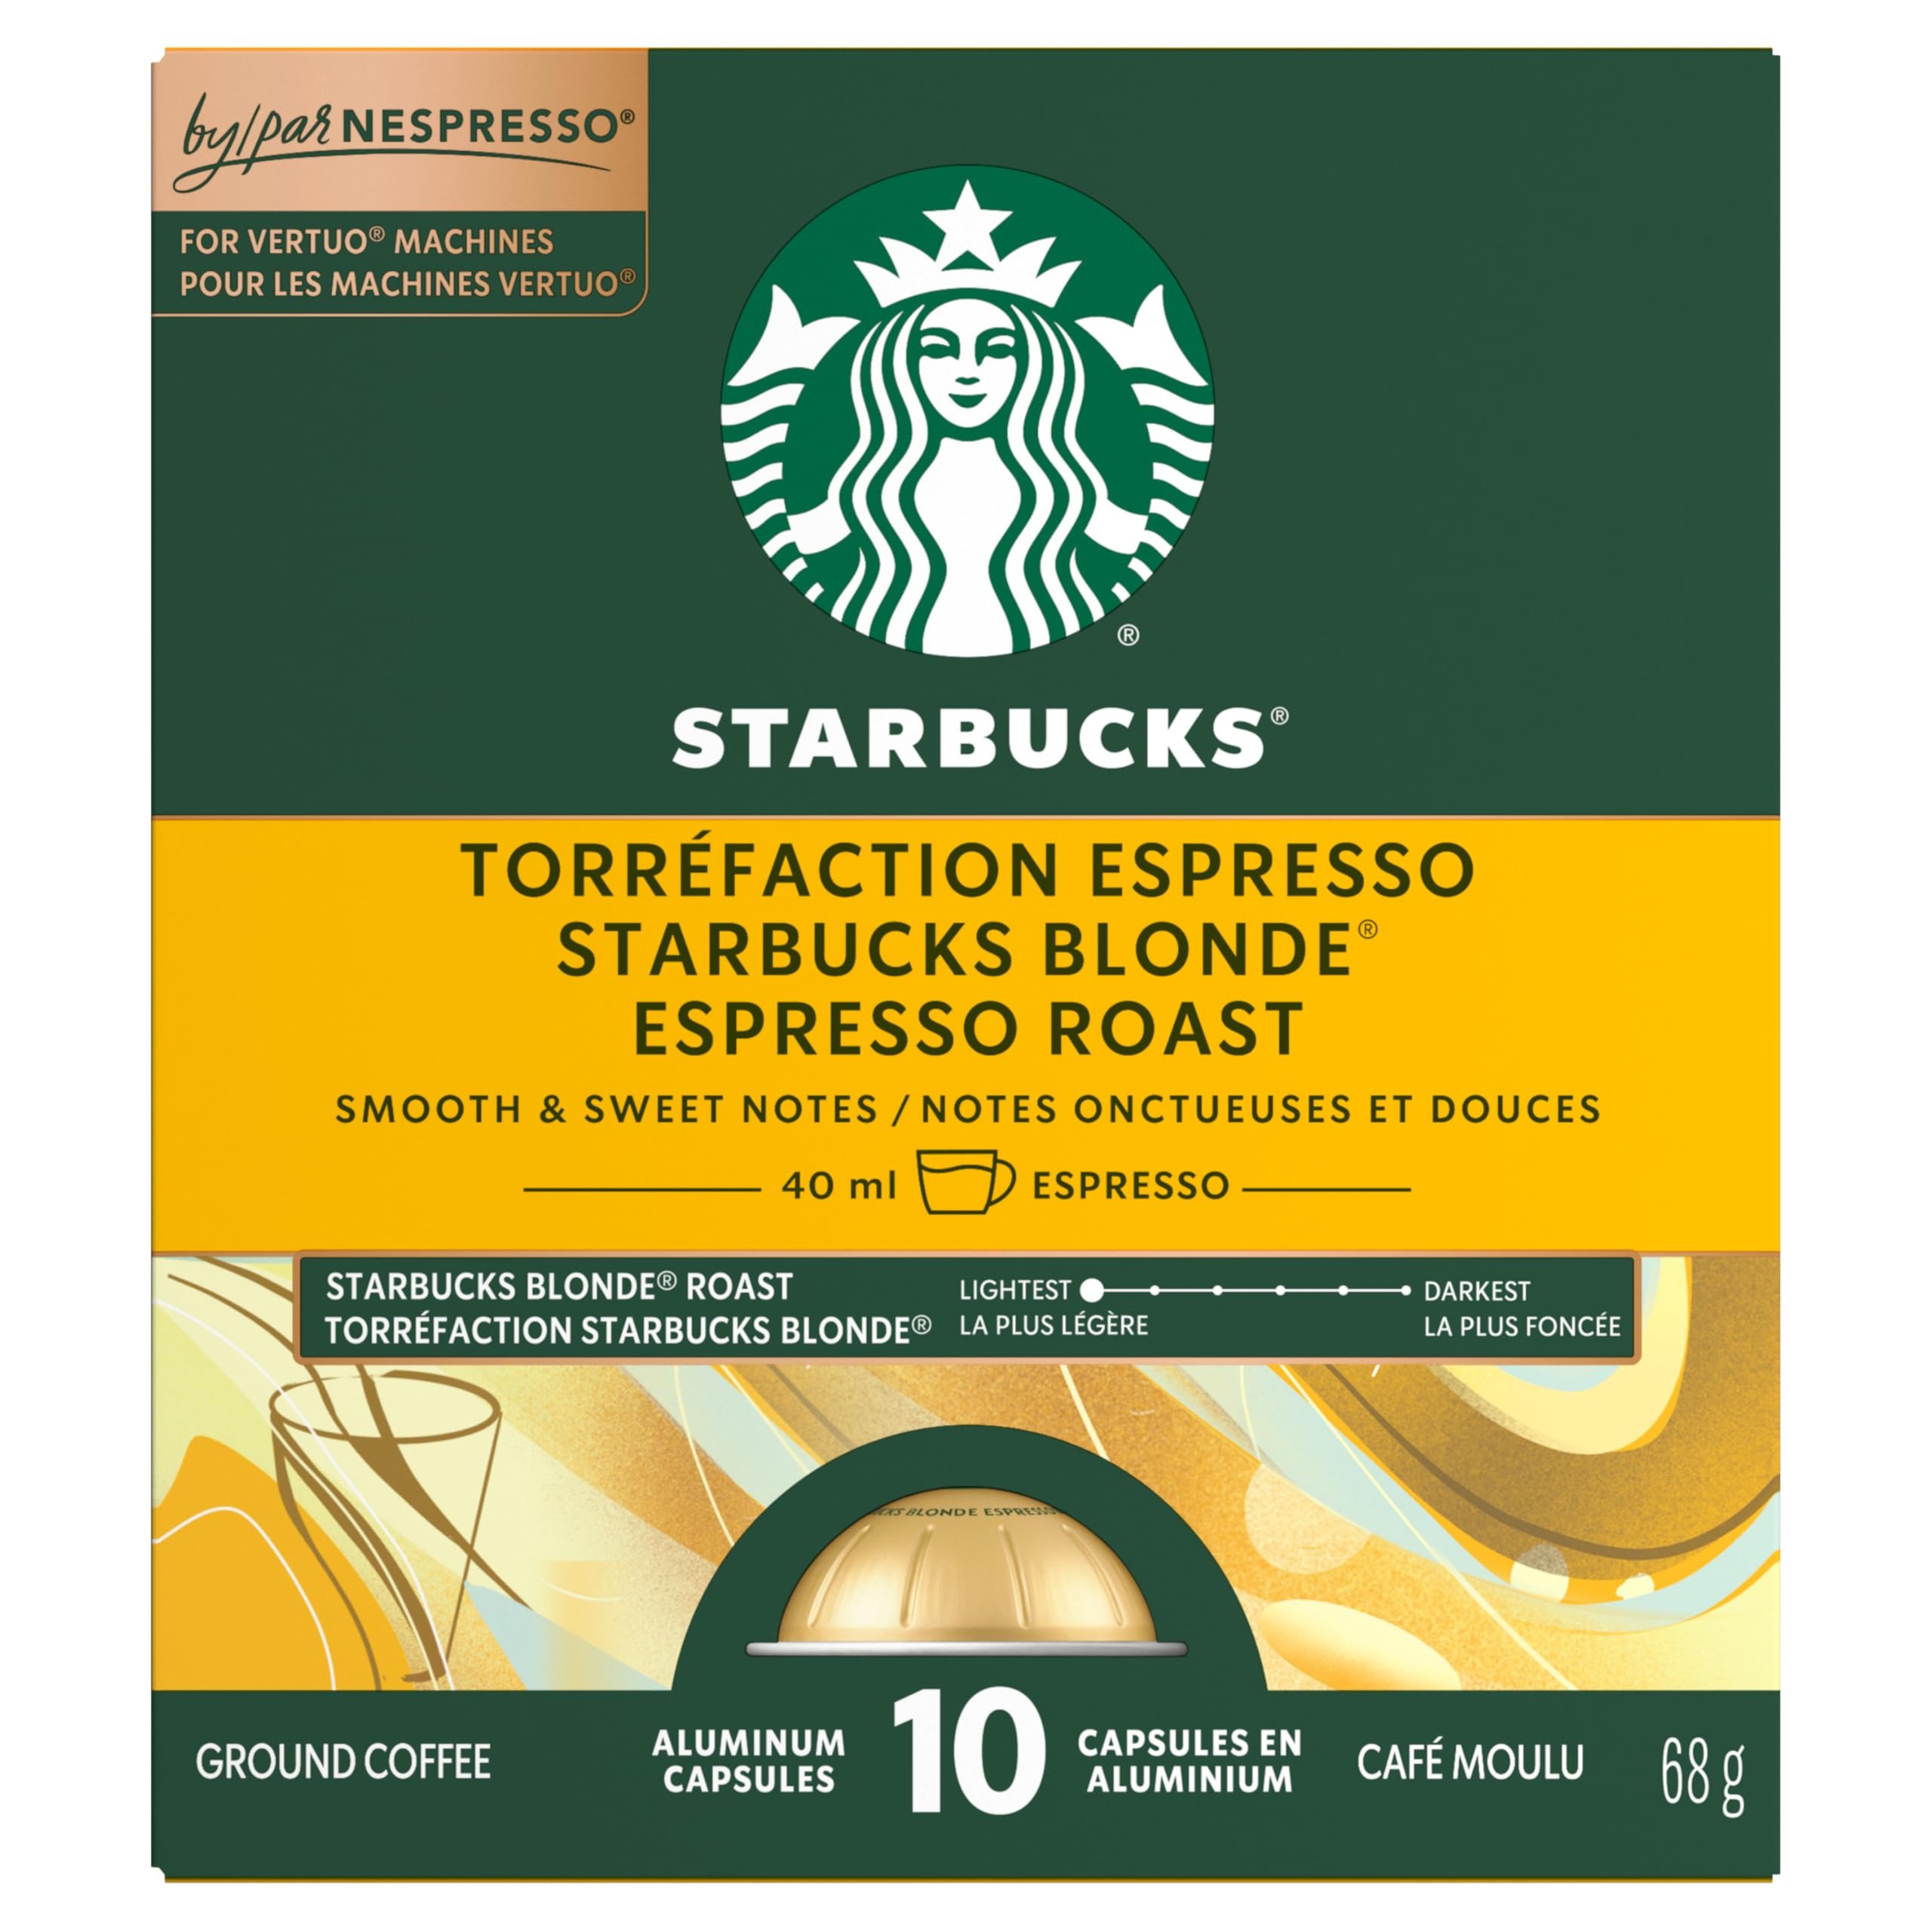
Item Name: Starbucks by Nespresso Blonde Espresso Roast Coffee Pods, Light Roast, Nespresso Vertuo Line Compatible Capsules, 10 Coffee Pods
Bullet Point 1: Capsules are developed with and work perfectly with the Vertuo system
Bullet Point 2: 100% Arabica Coffee
Bullet Point 3: Individual capsules allow for a personalized brew
Bullet Point 4: 10 Capsules
Bullet Point 5: Smooth, well-rounded, versatile
Product Description: Blonde Espresso Roast Coffee Capsules for Vertuo, 8 count, 100g/3.5 oz. Box The Story of Blonde Espresso Roast Experience the lighter side of espresso--a soft, beautifully balanced flavour profile that pairs perfectly with milk (or your favourite non-dairy alternative). Made up of select Latin American and East African beans, this blend is carefully roasted to coax out sweet, vibrant notes of candied apple and sweet chocolate. The result is smooth, well-rounded and versatile, delicious served hot or over ice. Rich crema, extra smooth without a roasty edge, and made with 100% Arabica coffee beans, Blonde Espresso Roast is perfect for making classic espresso drinks. Enjoy the authentic café taste of coffee at home like never before on Vertuo machines. Made with the finest quality coffee that you know and love, capsules are developed with to work perfectly with the Vertuo system Enjoy the high-quality coffee that you know and love with this box of 8 coffee capsules Capsules are developed with and work perfectly with the Vertuo system. 100% Arabica Coffee. Individual capsules allow for a personalized brew. 10 Capsules. Smooth, well-rounded, versatile
Value: 10.0
Unit: Count

Price: 17.59